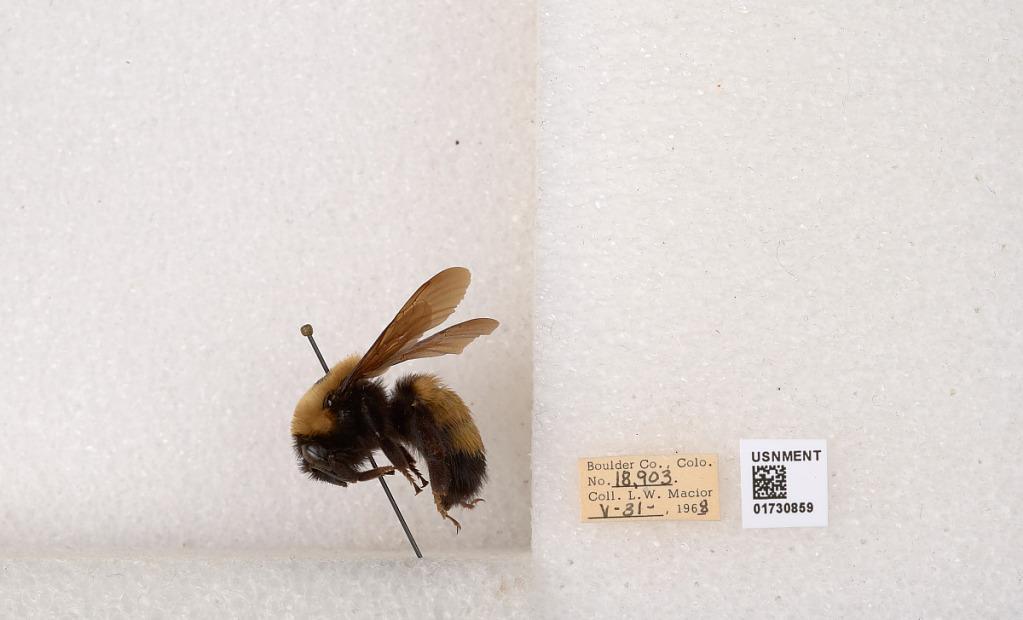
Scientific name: Bombus (Bombus) nevadensis Cresson
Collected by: L. Macior
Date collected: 1968-5-31
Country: United States
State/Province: Colorado
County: Boulder
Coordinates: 40.0925, -105.358